Economic history of Chile

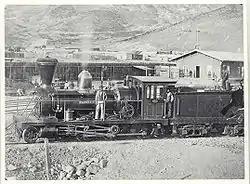
Chañarcillo train station, Atacama, Chile, 1862.

Following the discovery of silver at Agua Amarga (1811) and Arqueros (1825) the Norte Chico mountains north of La Serena were exhaustively prospected. In 1832 prospector Juan Godoy found a silver outcrop ("reventón") 50 km south of Copiapó in Chañarcillo. The finding attracted thousands of people to the place and generated significant wealth. After the discovery of Chañarcillo, many other ores were discovered near Copiapó well into the 1840s. Copiapó experienced a large demographic and urbanistic growth during the rush. The town became a centre for trade and services of a large mining district. The mining zone slowly grew northwards into the diffuse border with Bolivia. At the end of the silver rush, rich miners had diversified their assets into banking, agriculture, trade and commerce all over Chile.